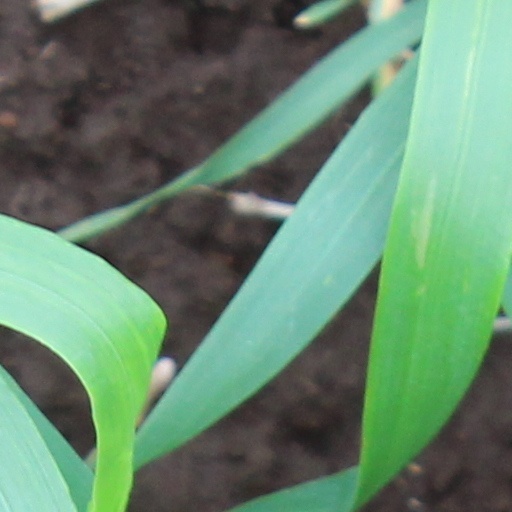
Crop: wheat